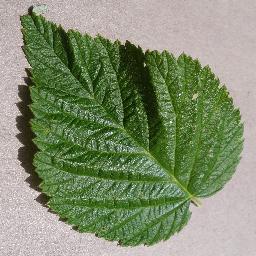
Label: Raspberry___healthy